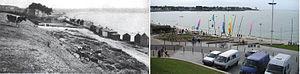
Un siècle d'écart pour ces deux vues de la grande plage prises depuis la butte du fort.
Bénodet est une commune française située dans le sud du département du Finistère, en région Bretagne. C'est une station balnéaire classée. La commune se dénommait Perguet jusqu'en 1878. Ses habitants s'appellent les Bénodétois. Le slogan de la ville est « Bénodet, la station balnéaire 5 étoiles ! » auquel s'est récemment ajouté « La station cinq étoiles ». Bénodet fait désormais partie de la « Riviera bretonne », nouvelle appellation touristique réunissant, outre Bénodet, Fouesnant et La Forêt-Fouesnant.